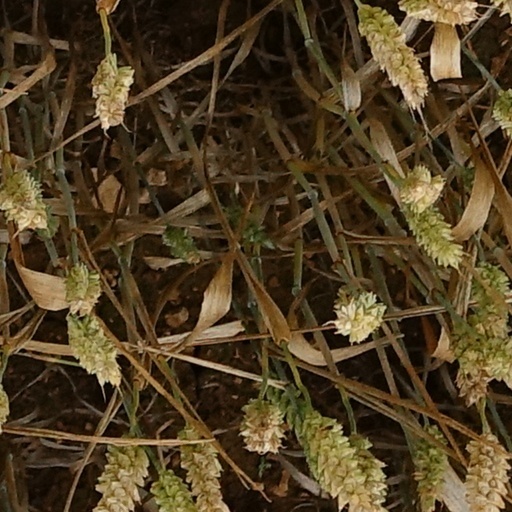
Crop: wheat